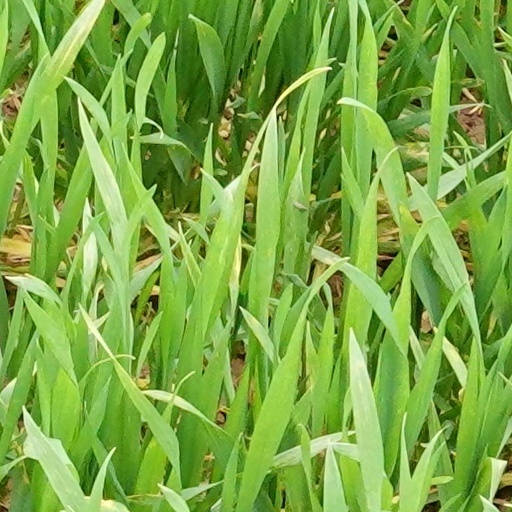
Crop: wheat